Andrade El Idolo

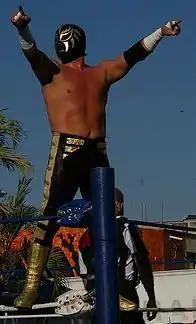
The wrestler La Sombra standing on the second rope of a wrestling ring, pointing to the fans during an outdoor event.

Sombra and Volador Jr. lost the CMLL World Tag Team Championship to the "Los Invasores" team of Mr. Águila and Héctor Garza on July 23, 2010, again without any signs of dissension between the two. During a later show Volador Jr. finally turned fully "rudo" when he attacked La Sombra and tore La Sombra's mask off, provoking a feud between the two longtime partners. La Sombra entered the 2010 Universal Championship tournament and qualified for the finals when he won "Block A" on the July 30, 2010, Super Viernes show by defeating Mephisto, El Texano Jr., and Último Guerrero. In the finals Jyushin Thunder Liger, with help from Okumura at ringside, defeated La Sombra to claim the tournament trophy. The unresolved issues between La Sombra and Volador Jr., as well as the storyline between La Sombra and Jyushin Thunder Liger, led to all three wrestlers being booked in the main event of the CMLL 77th Anniversary Show, a 14-man steel cage "Lucha de Apuestas", mask vs. mask match. The match came down to Olímpico and La Sombra after the other 12 men had escaped the cage; La Sombra pinned Olímpico to force him to unmask.